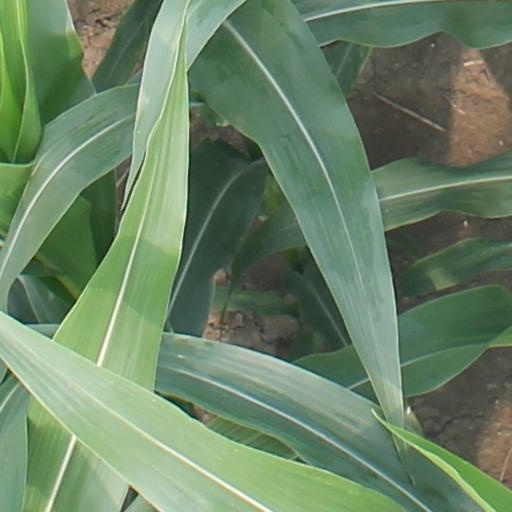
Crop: maize; corn